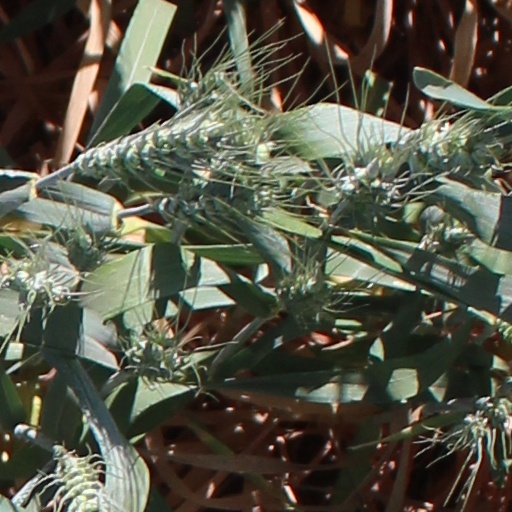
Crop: wheat